Eve

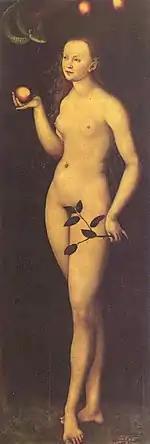
"Eva" by Lucas Cranach the Elder (1528)

Certain concepts such as the serpent being identified as Satan, Eve's sin being sexual temptation, or Adam's first wife being Lilith, come from literary works found in various Jewish apocrypha, but not found anywhere in the Book of Genesis or the Torah itself. She is remembered in "De Mulieribus Claris", a collection of biographies of historical and mythological women by the Florentine author Giovanni Boccaccio, composed in 136162. It is notable as the first collection devoted exclusively to biographies of women in Western literature.